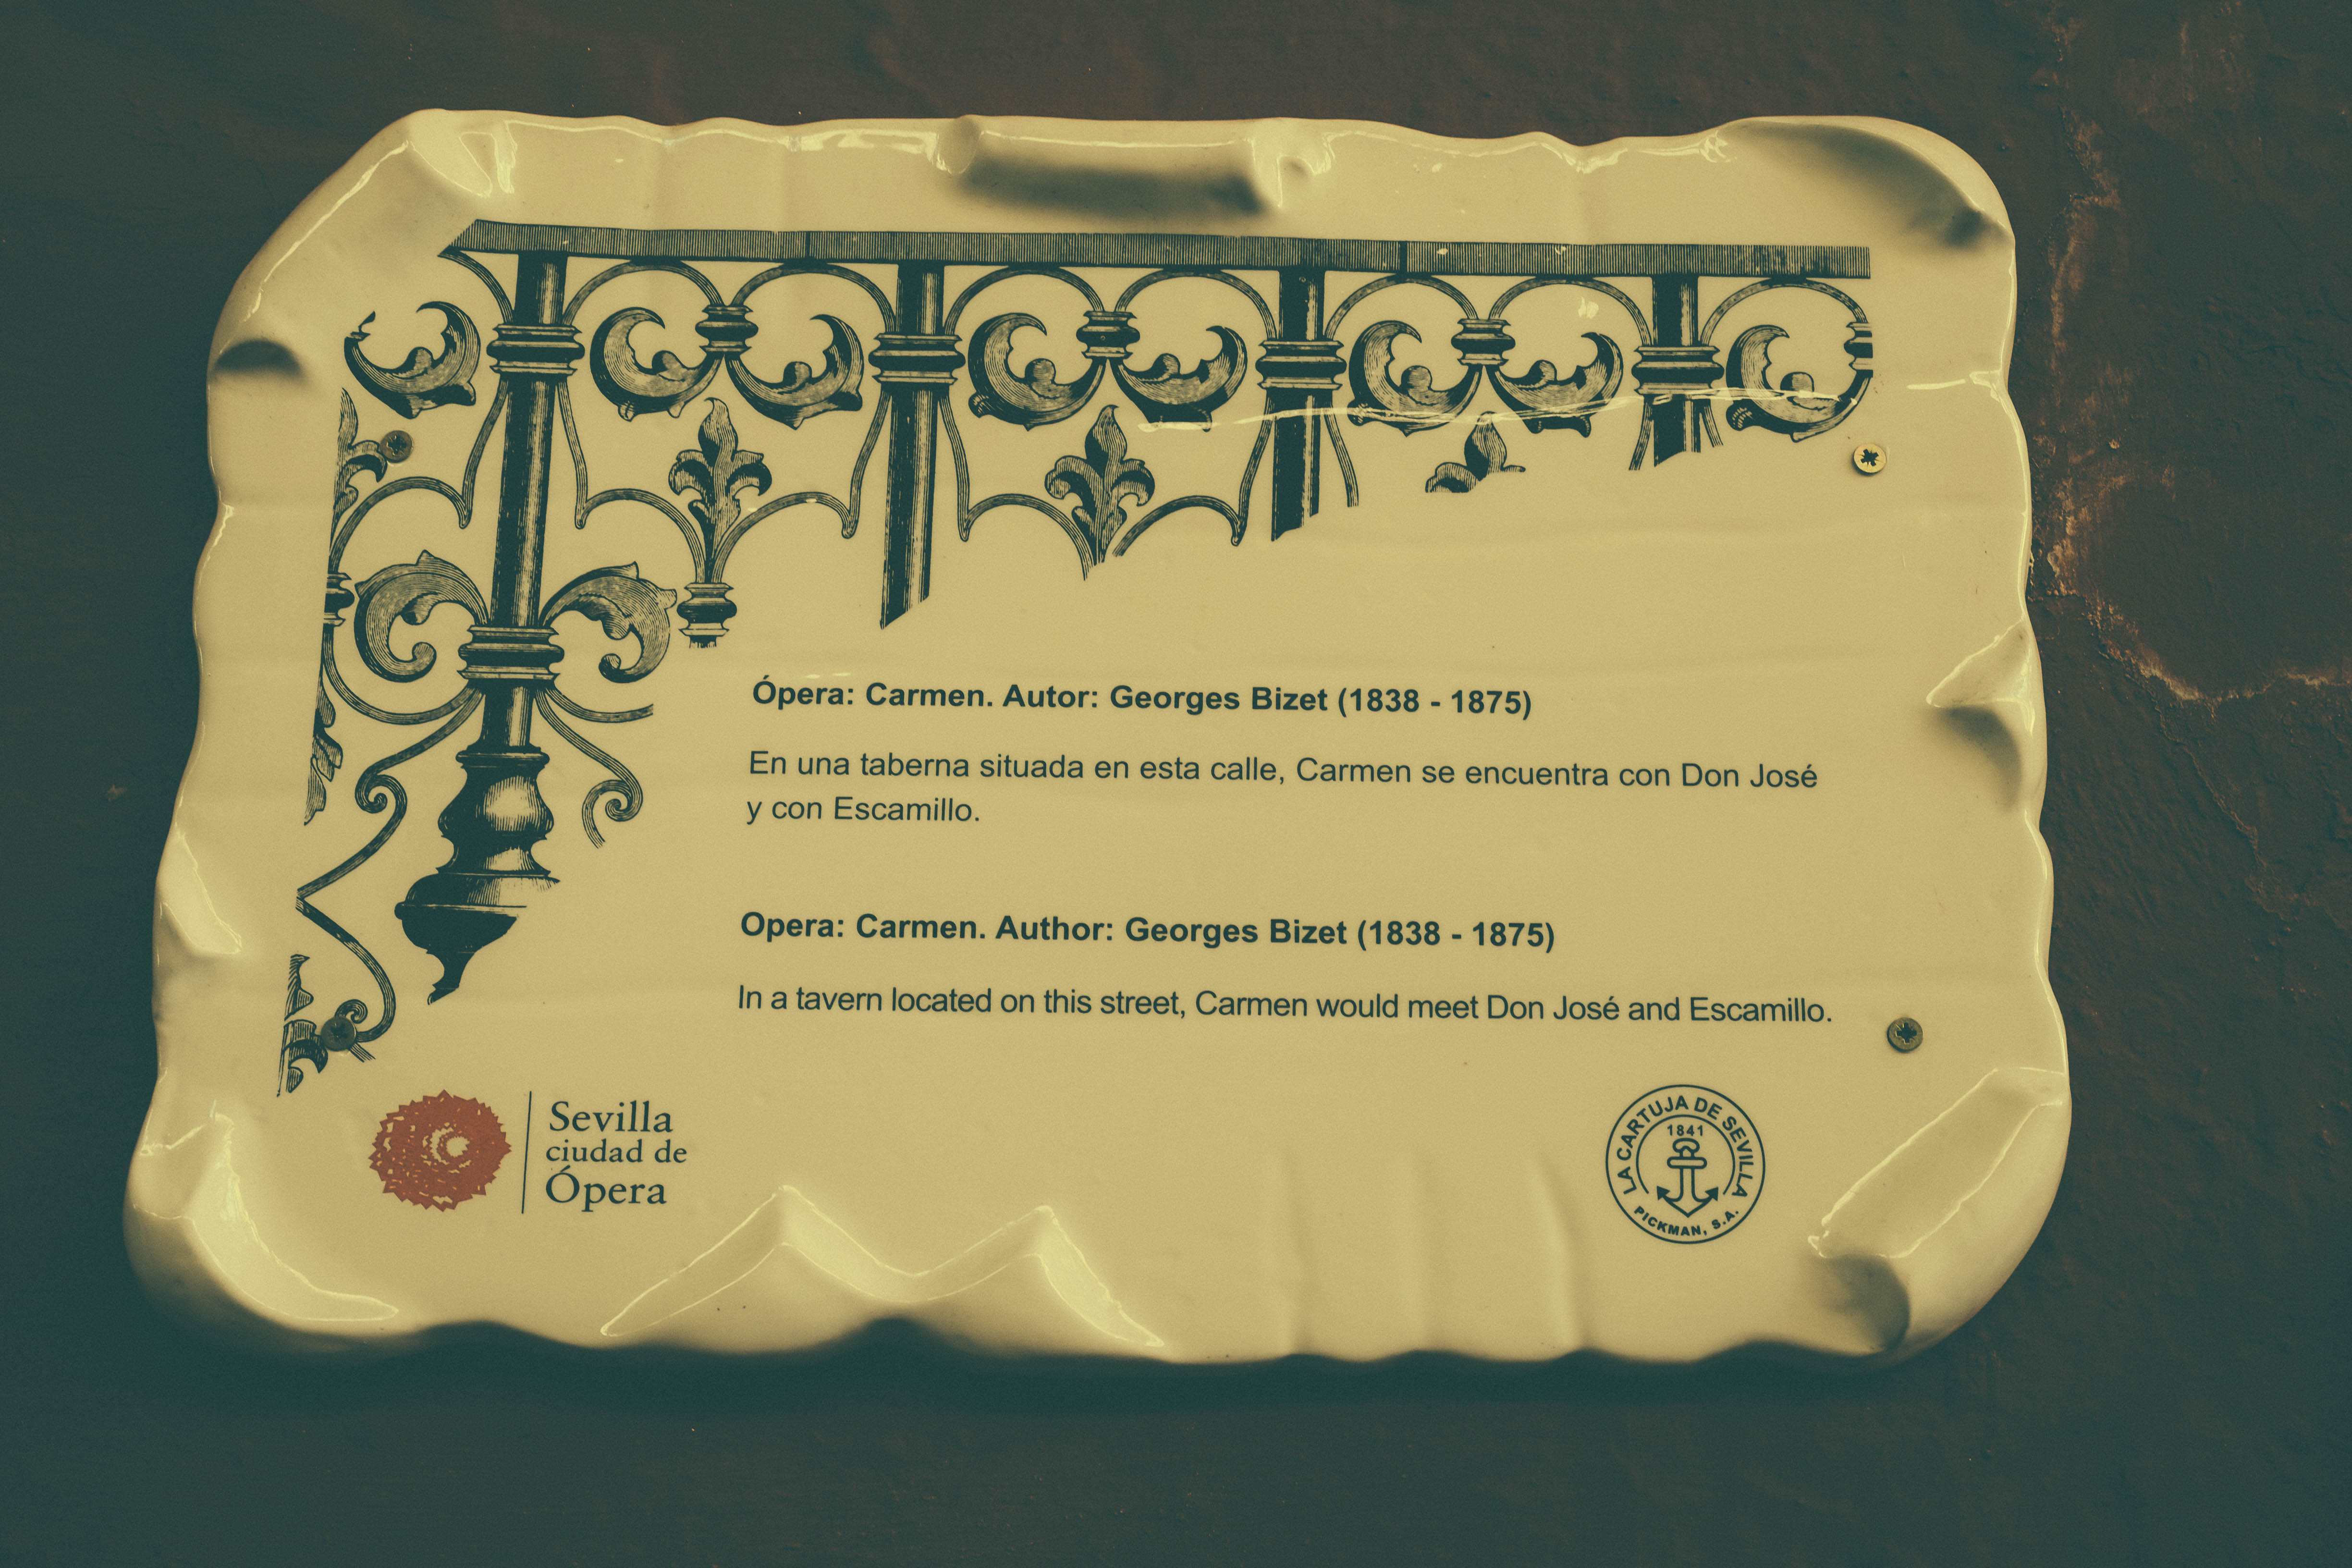
label, illustration, design, text, sevilla, andalusia